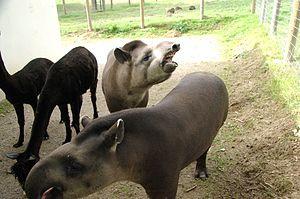
tapirs
Le Parc zoo du Reynou est un parc zoologique situé dans le département de la Haute-Vienne, dans la commune du Vigen. Le parc s'étend sur plus de 60 hectares et compte plus de 600 animaux de plus de 130 espèces différentes. Il a ouvert ses portes le 1ᵉʳ juillet 1997 et présente des espèces très variées allant des ouistitis pygmées, le plus petit singe du monde, jusqu'aux girafes de Rothschild, en passant par de nombreuses espèces de fauves et d'oiseaux.